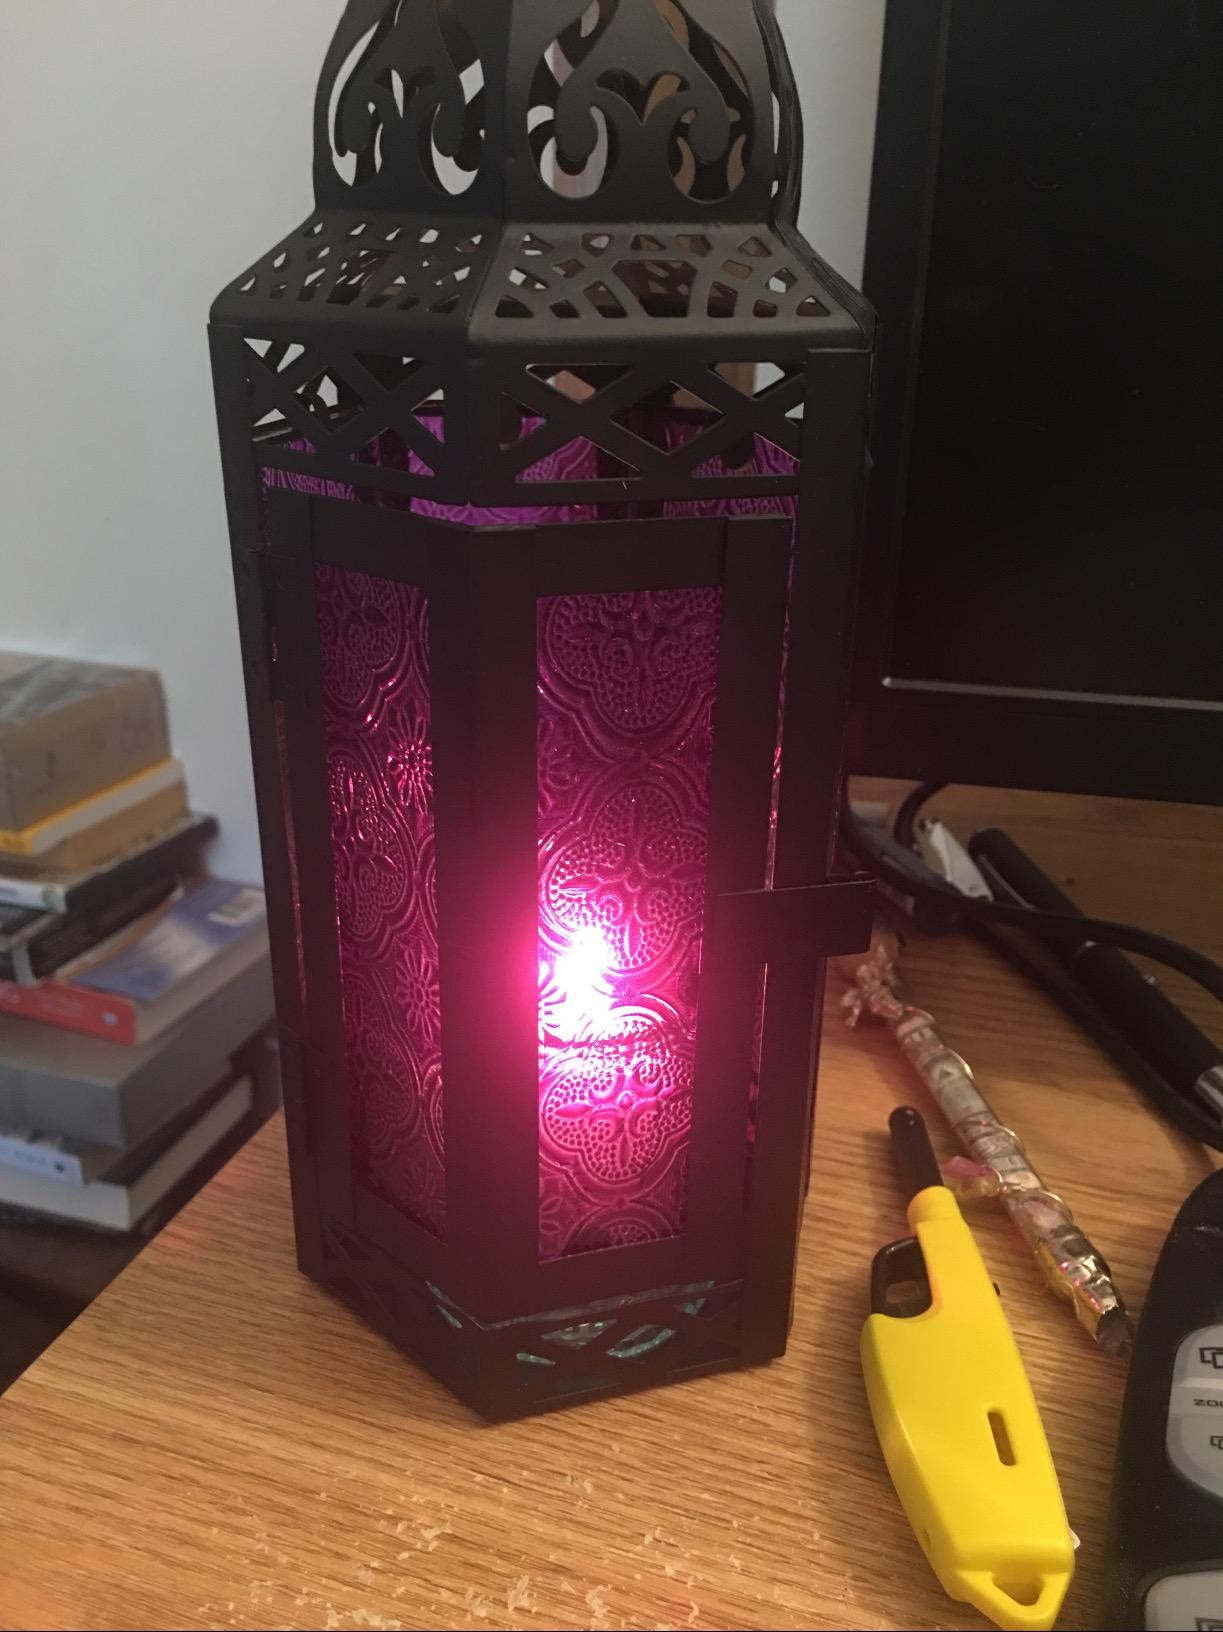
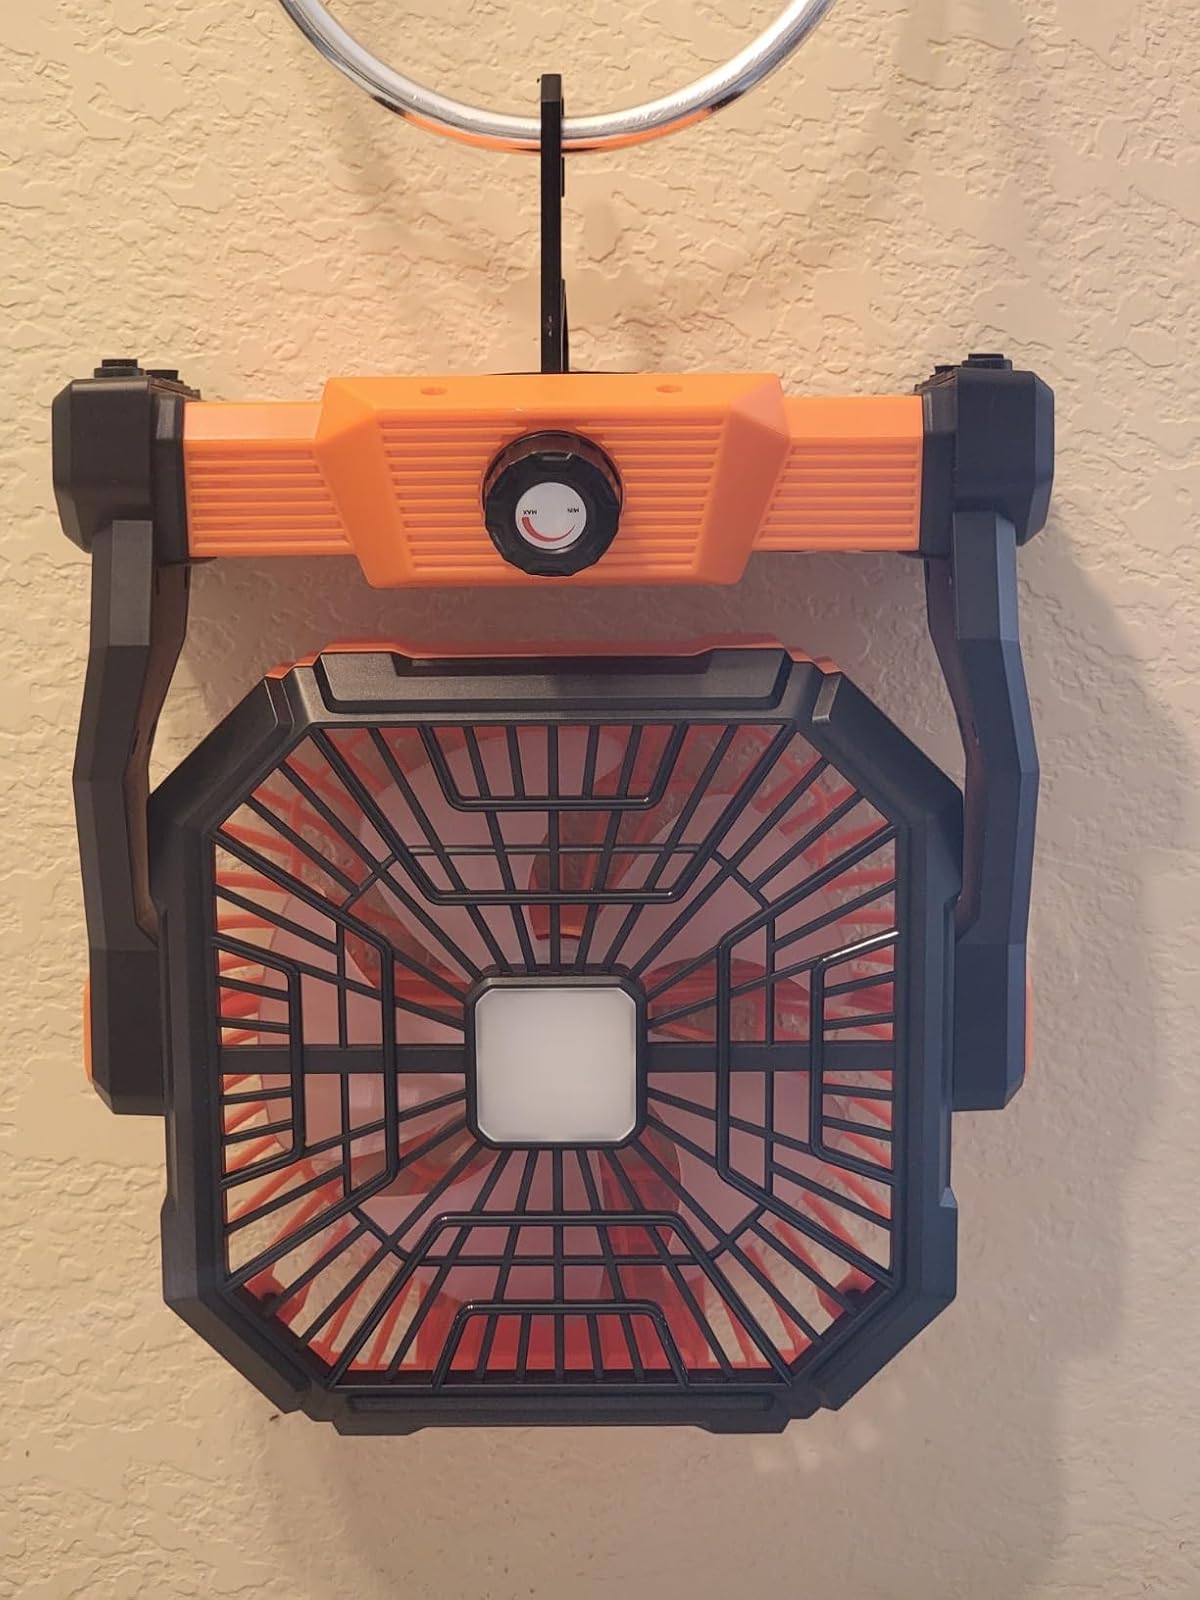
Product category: lantern
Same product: no